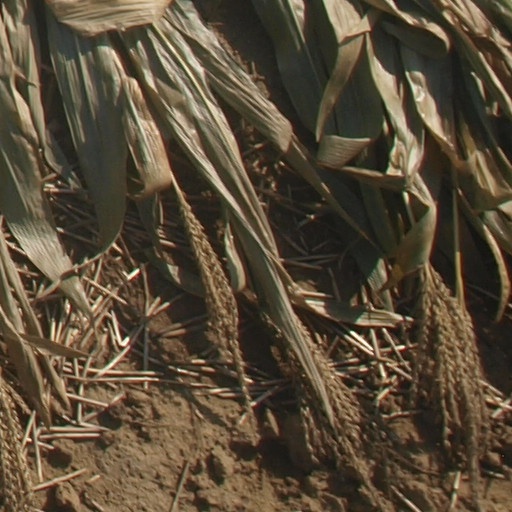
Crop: maize; corn